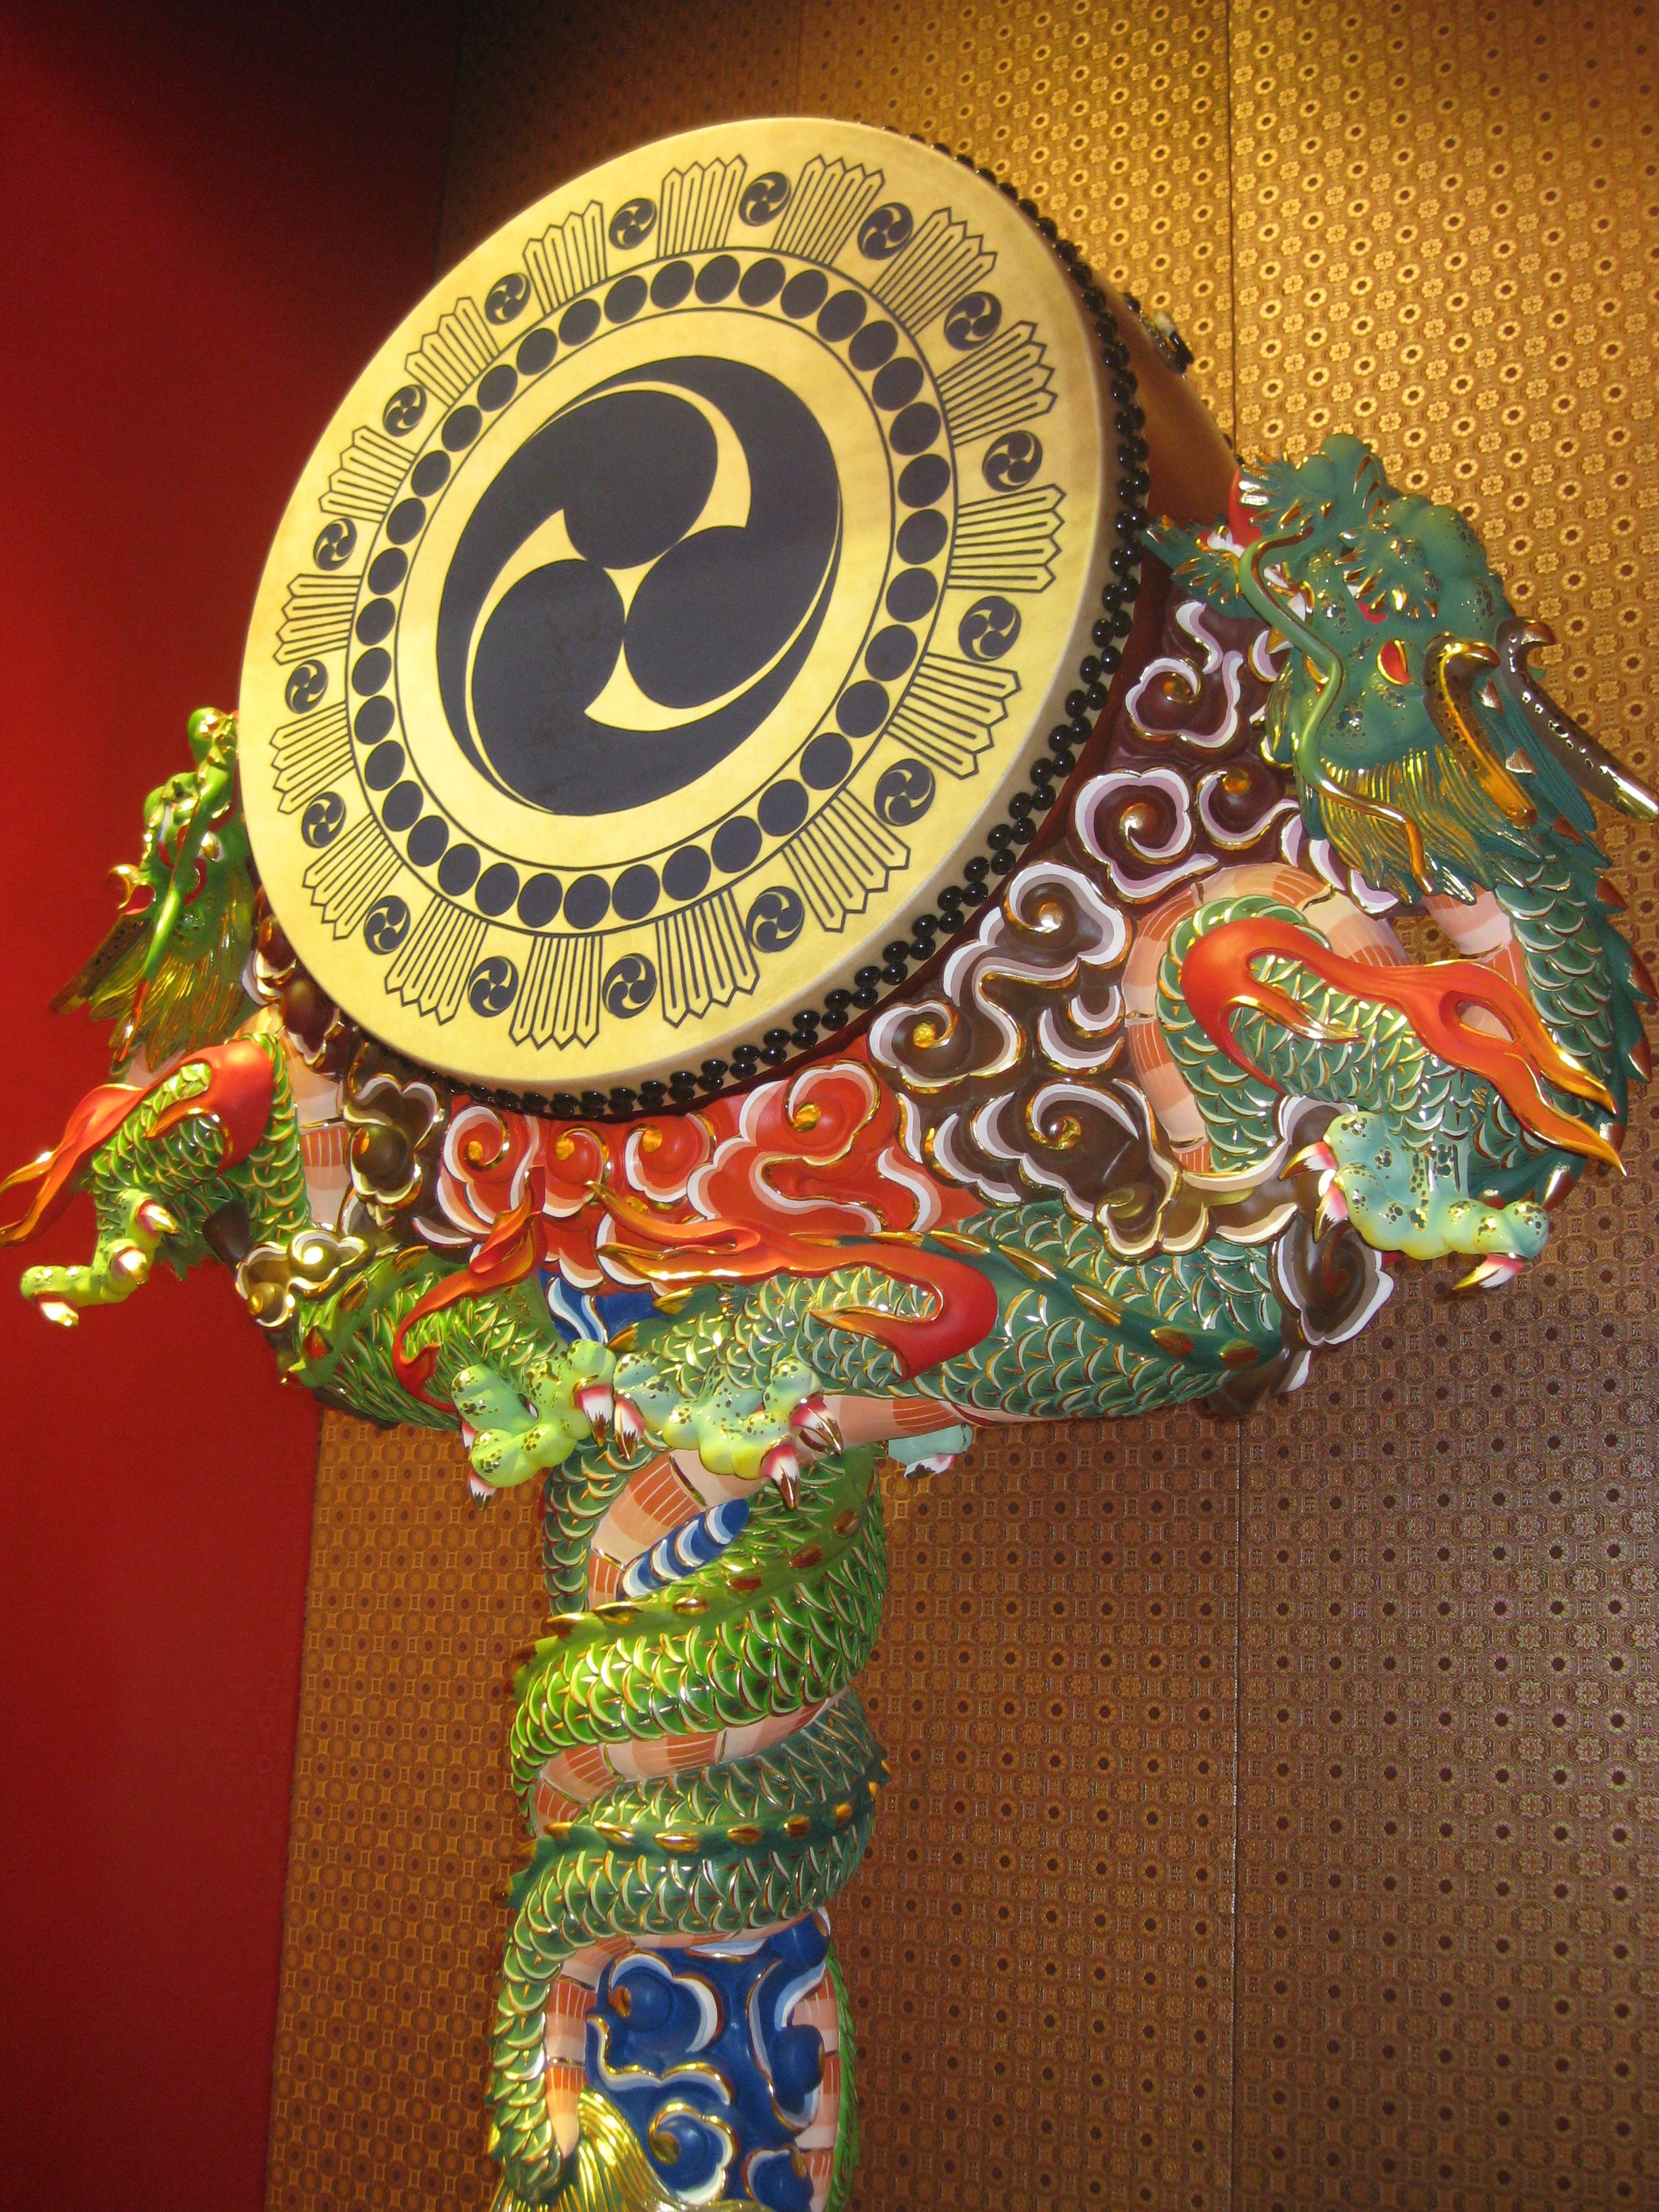
pattern, drum, art, design, temple, worship, carving